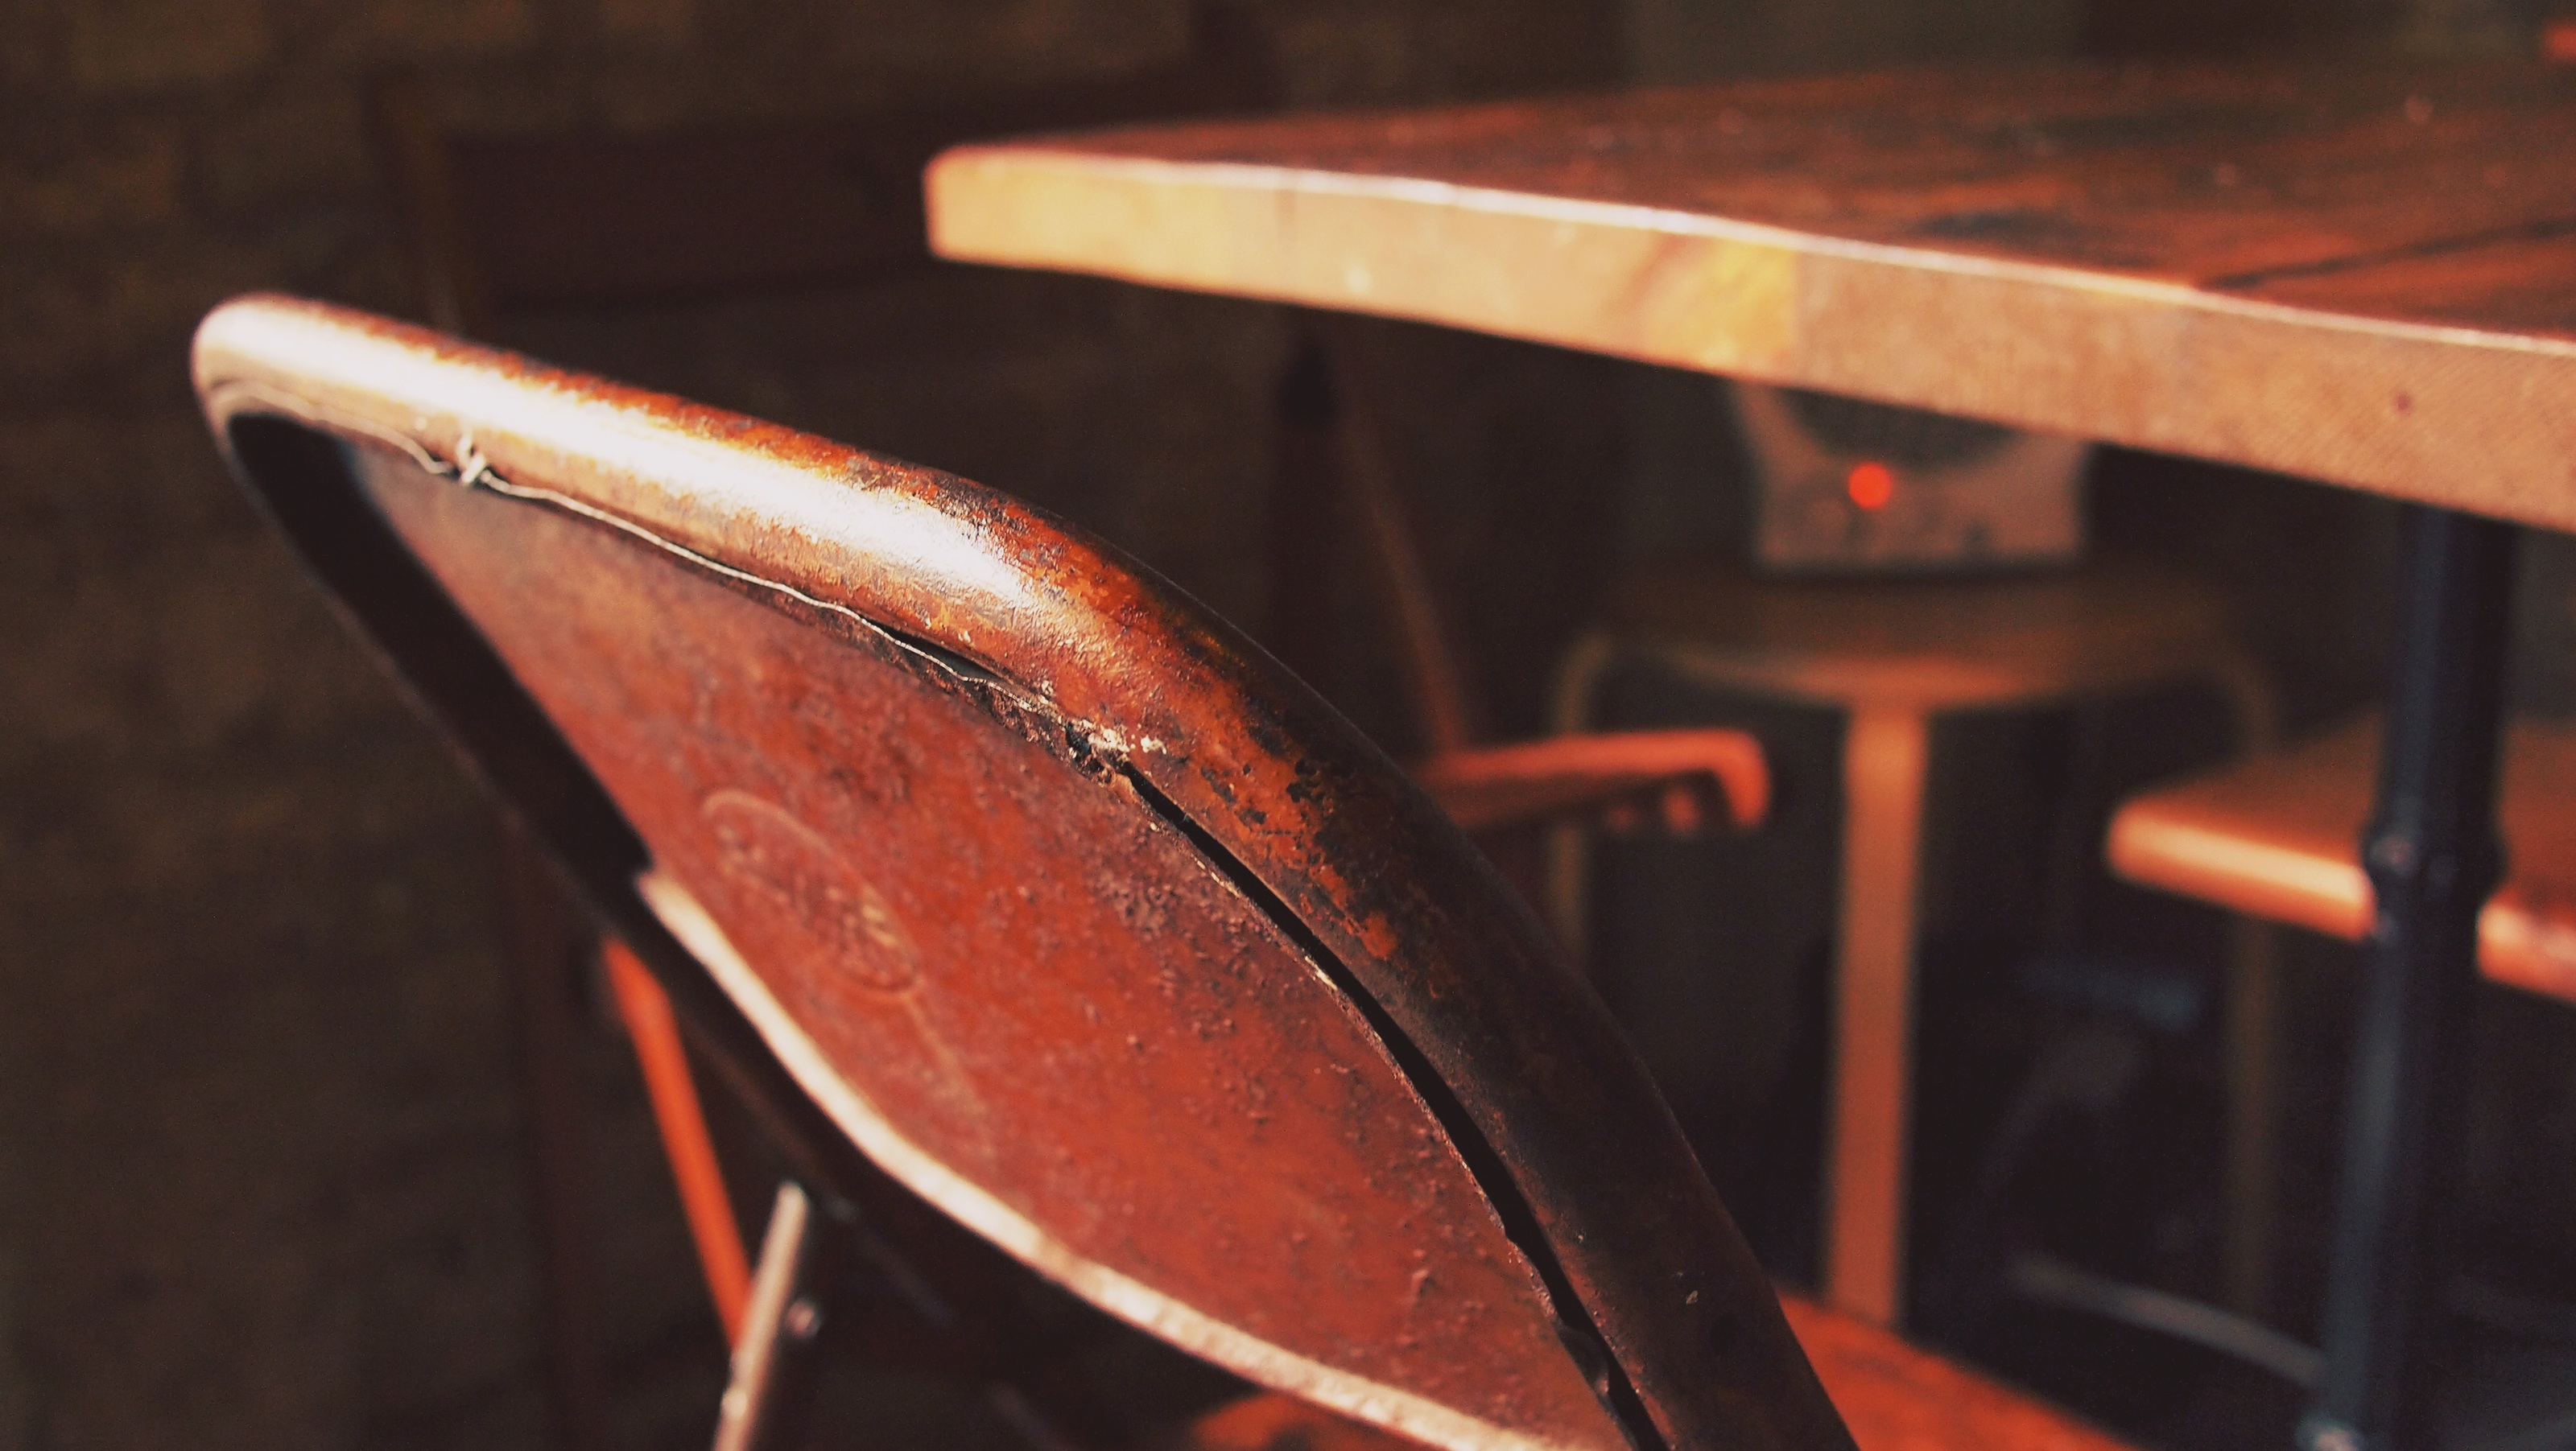
table, wood, vintage, chair, red, piano, close up, glasses, string instrument